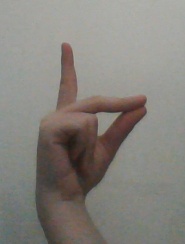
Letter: ta